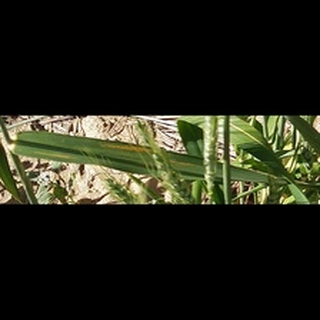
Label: healthy_wheat